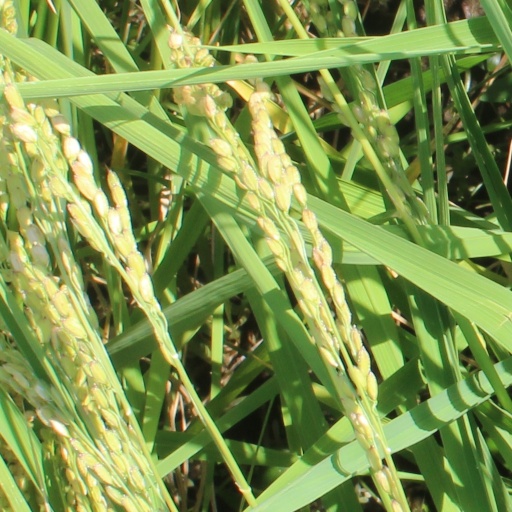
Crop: rice